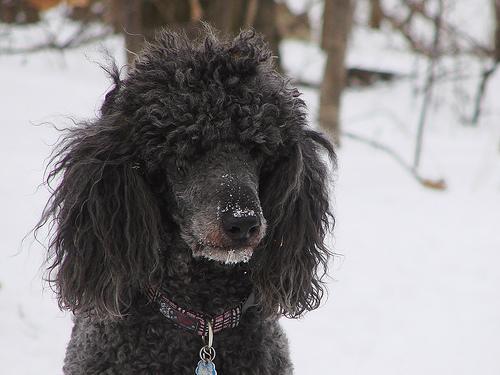
standard_poodle